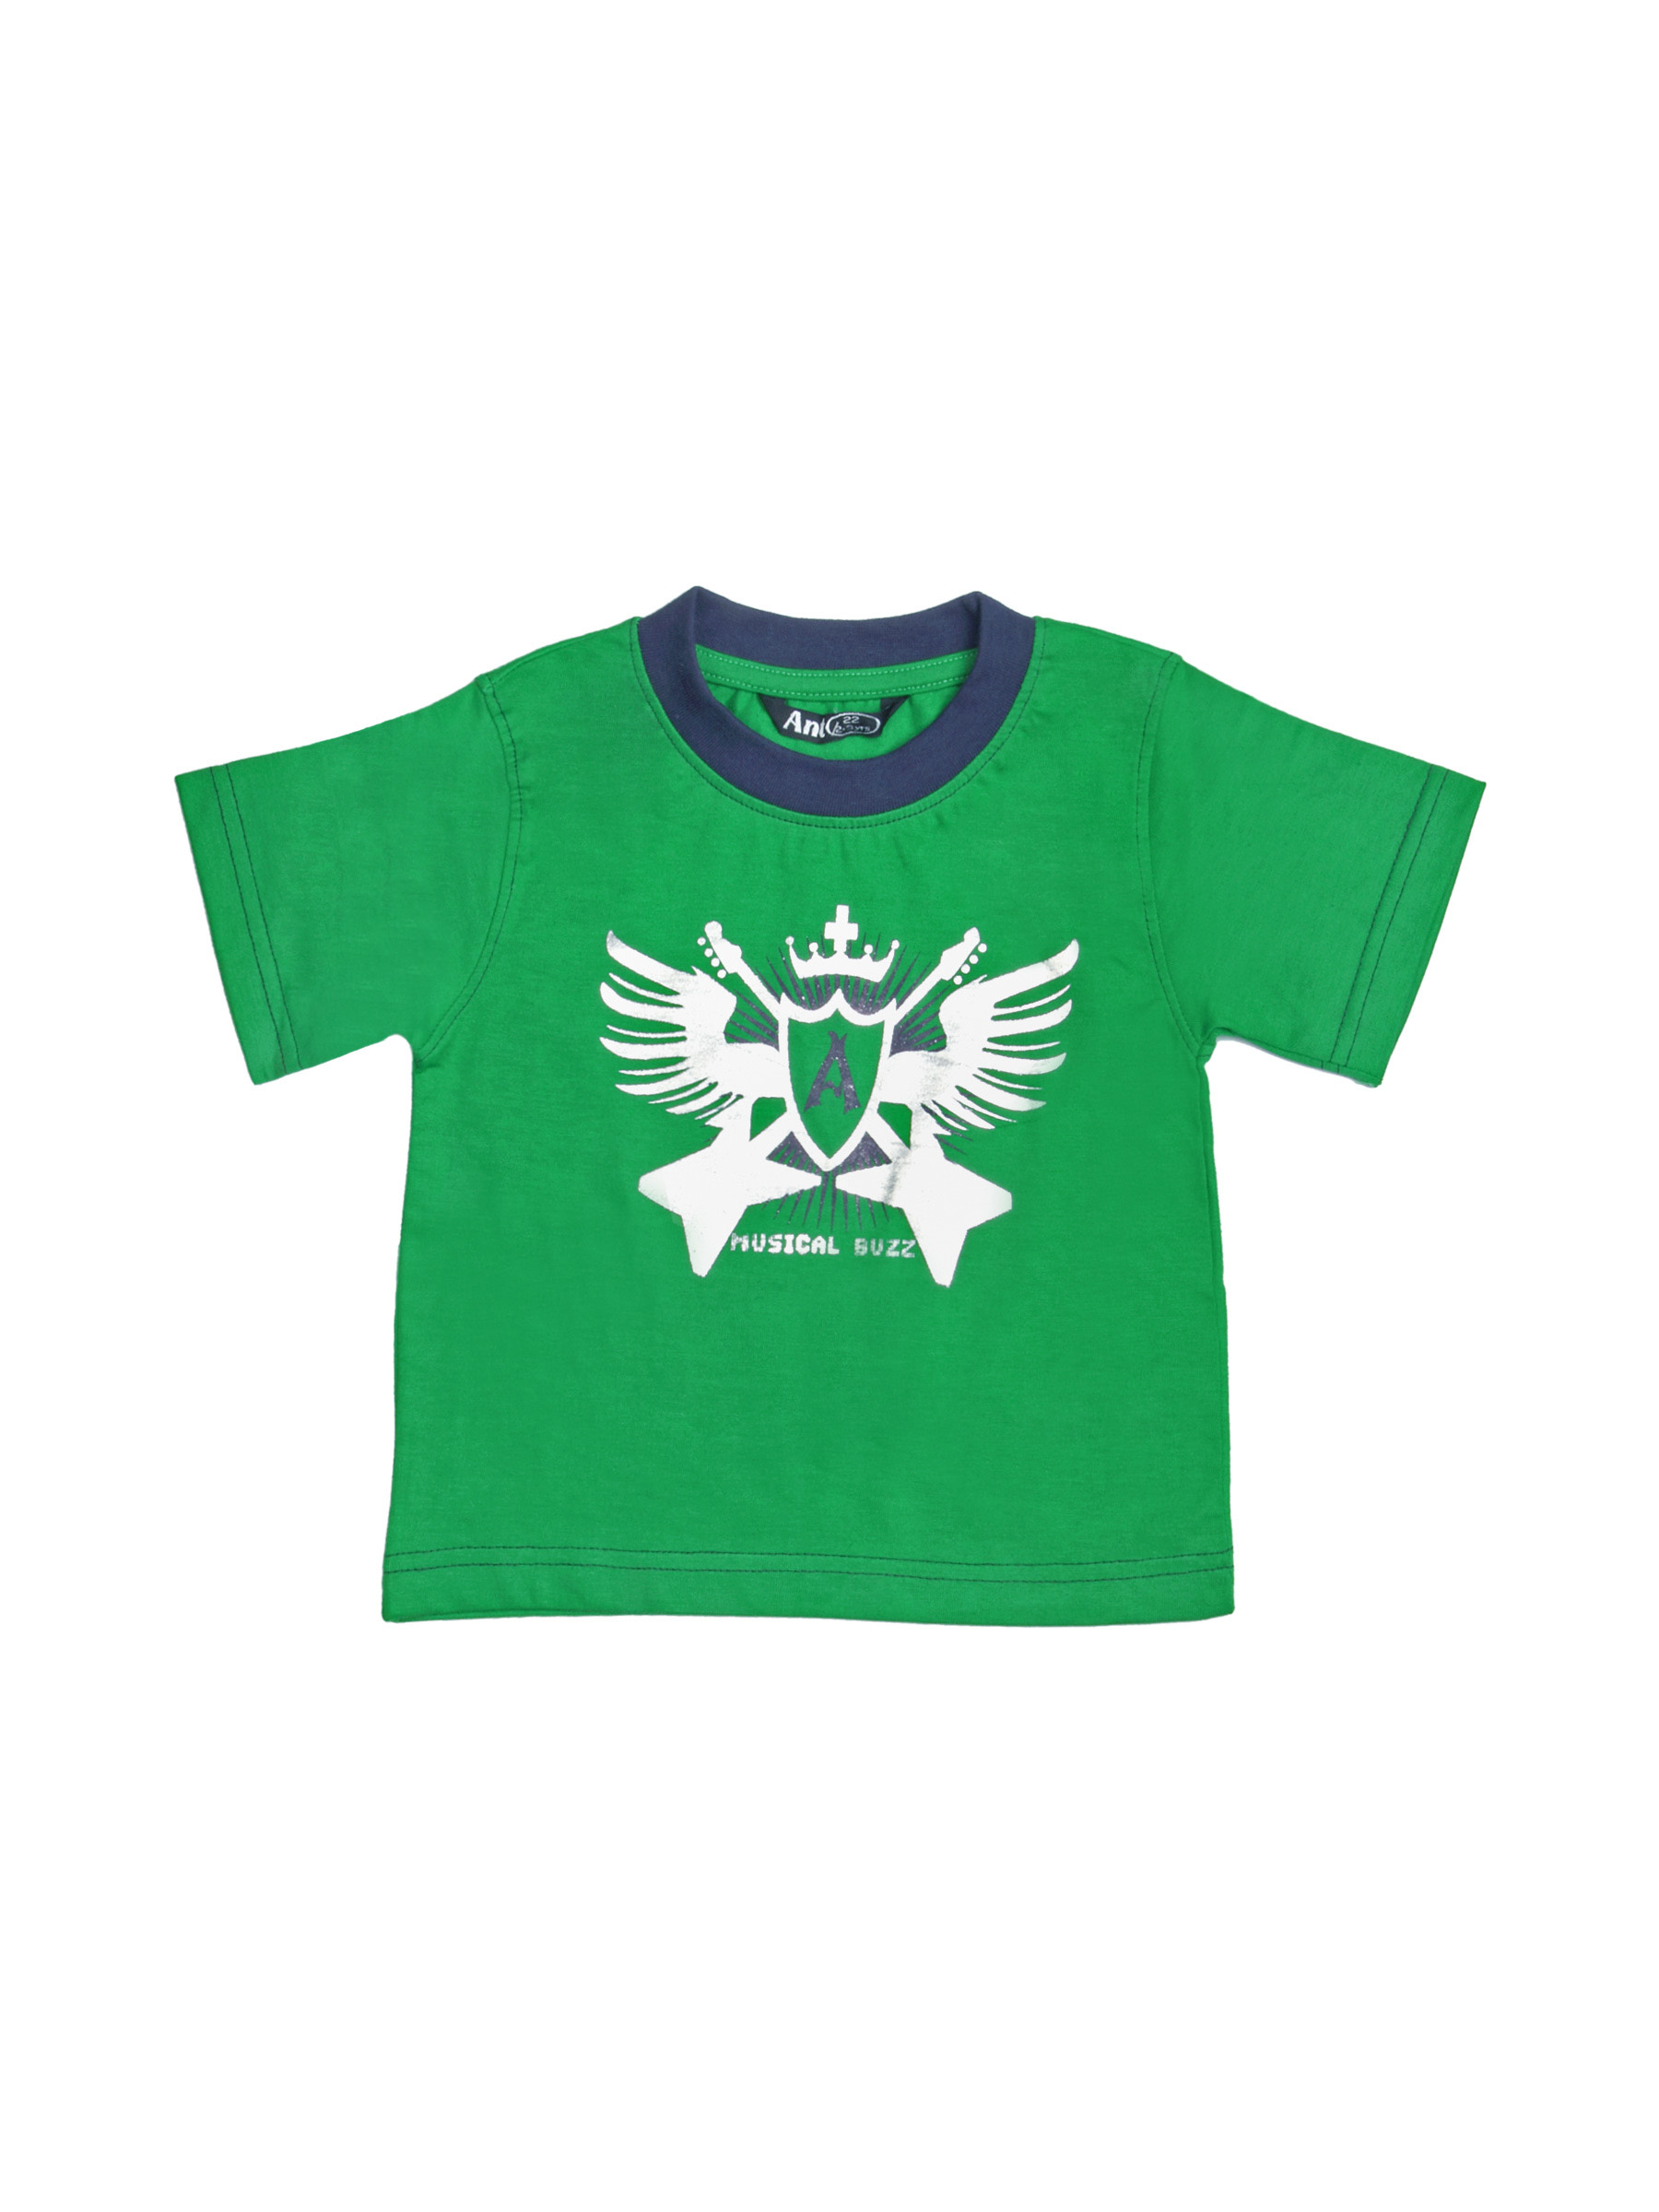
Ant Kids Boy Green Printed T-shirt
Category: Apparel / Topwear / Tshirts
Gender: Men
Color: Green
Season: Fall 2011
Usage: Casual